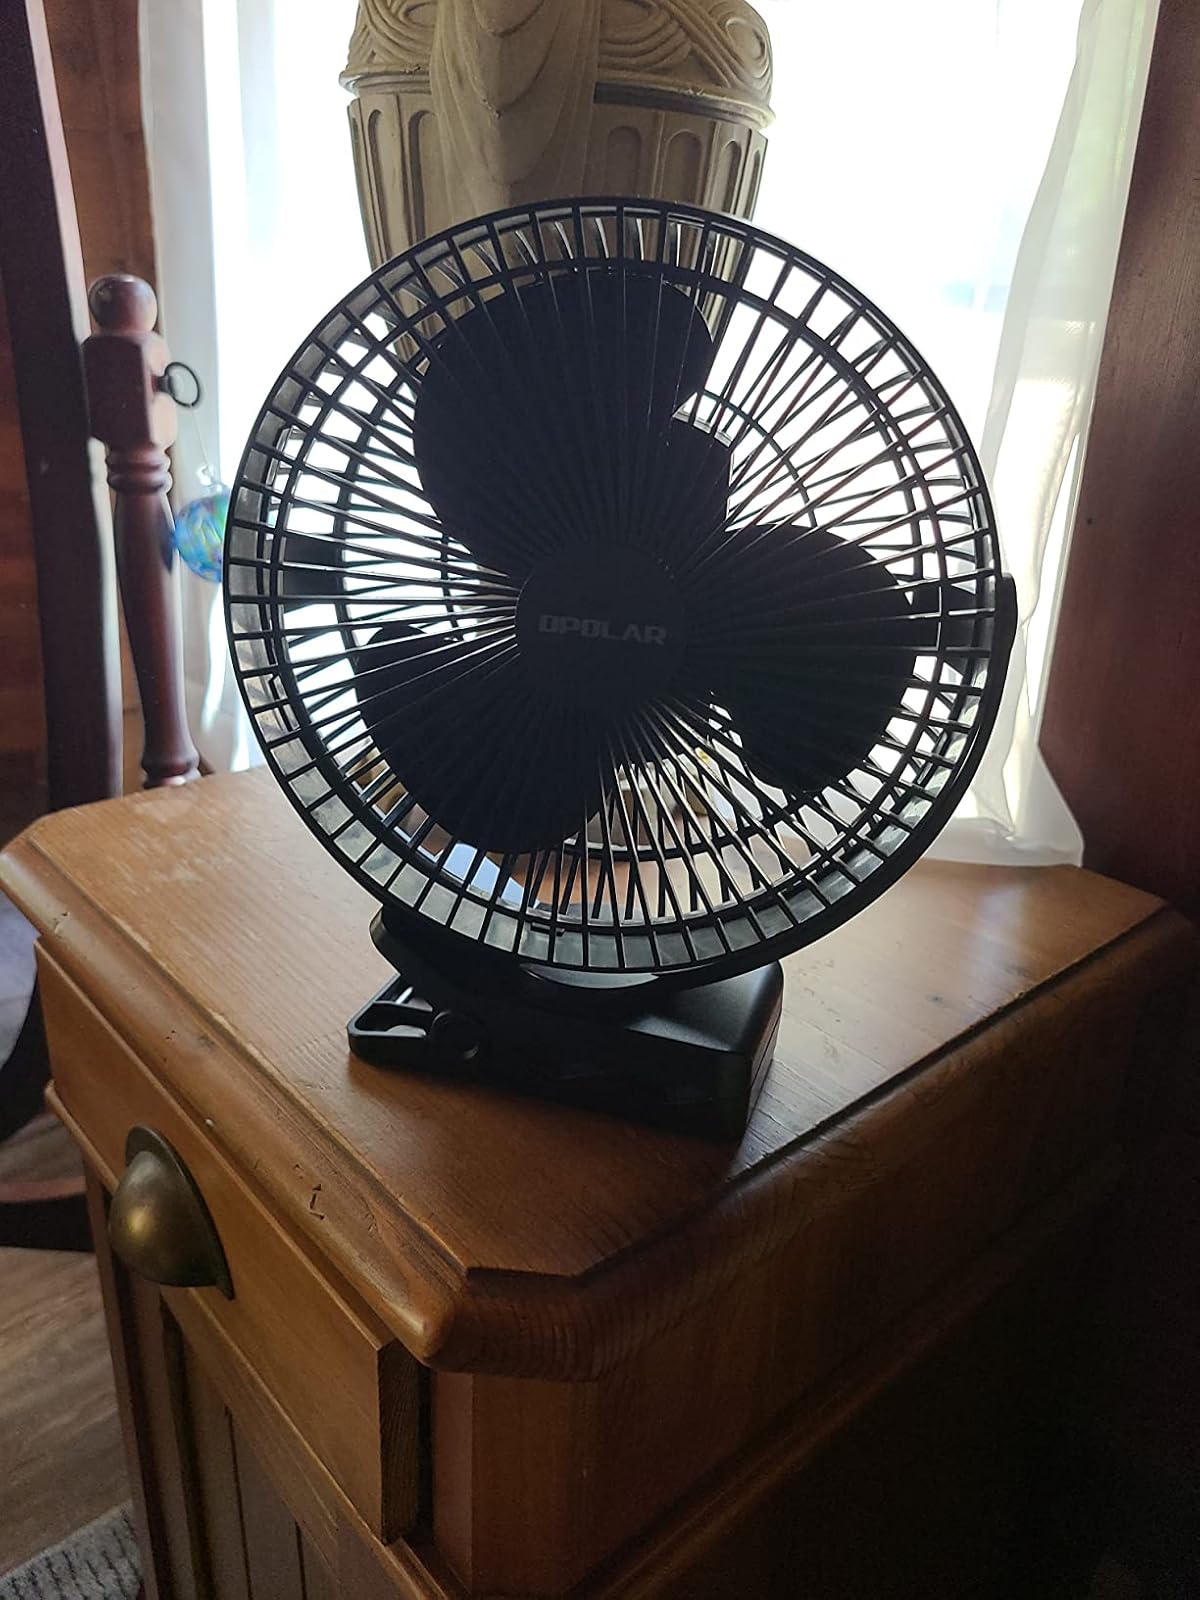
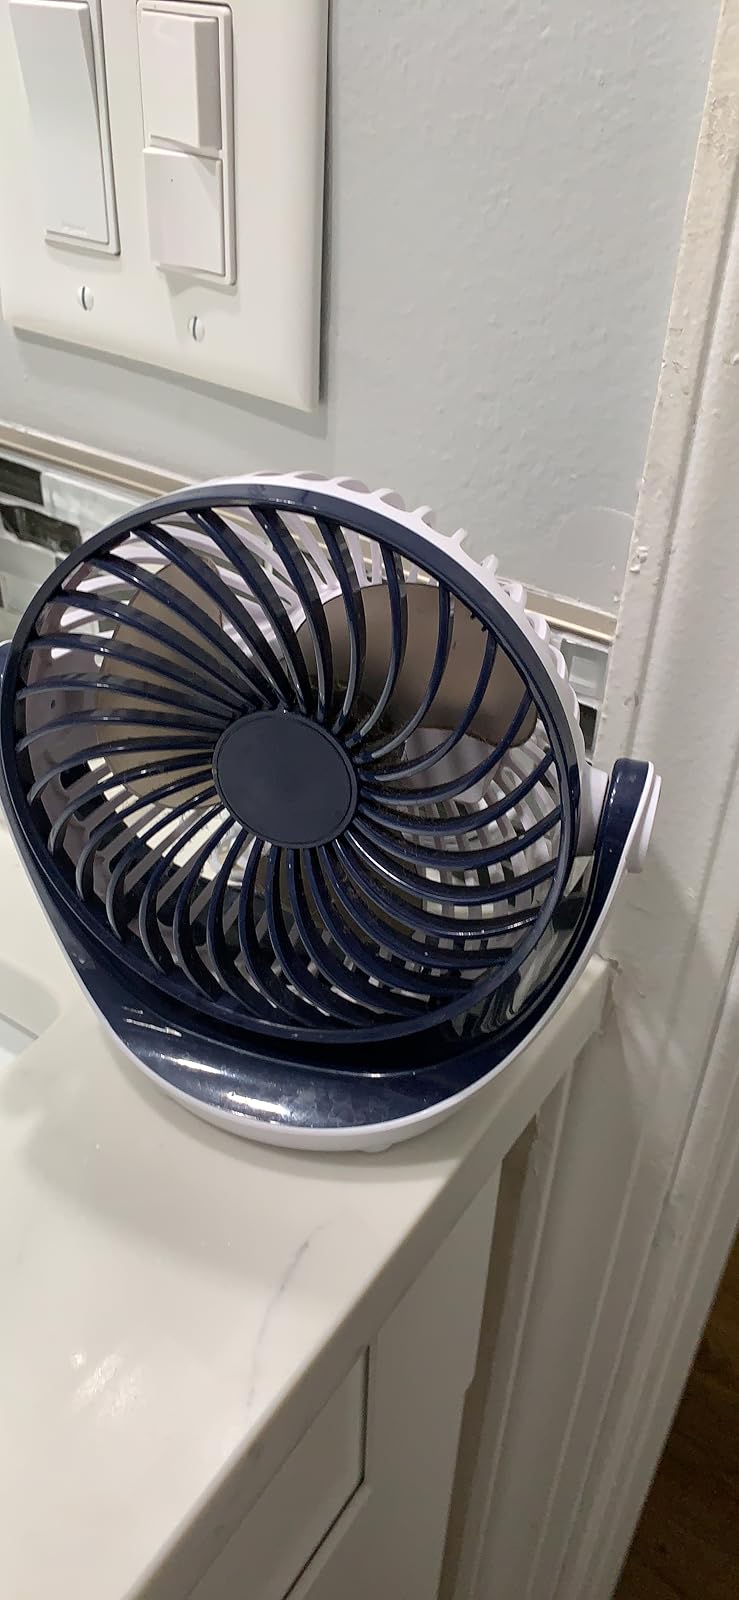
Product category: fan
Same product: no